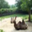
Label: camel